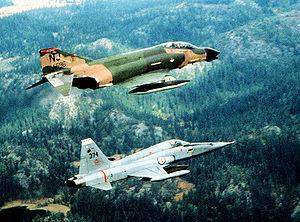
La Luftforsvaret désigne la force aérienne royale de Norvège. Elle fut créée, comme branche séparée des forces armées norvégiennes, le 10 novembre 1944. La force de paix RNoAF est constituée d'environ 1 430 employés. 600 membres servent également comme réservistes. En cas de mobilisation, la RNoAF a la capacité de réunir 5 500 personnes supplémentaires.